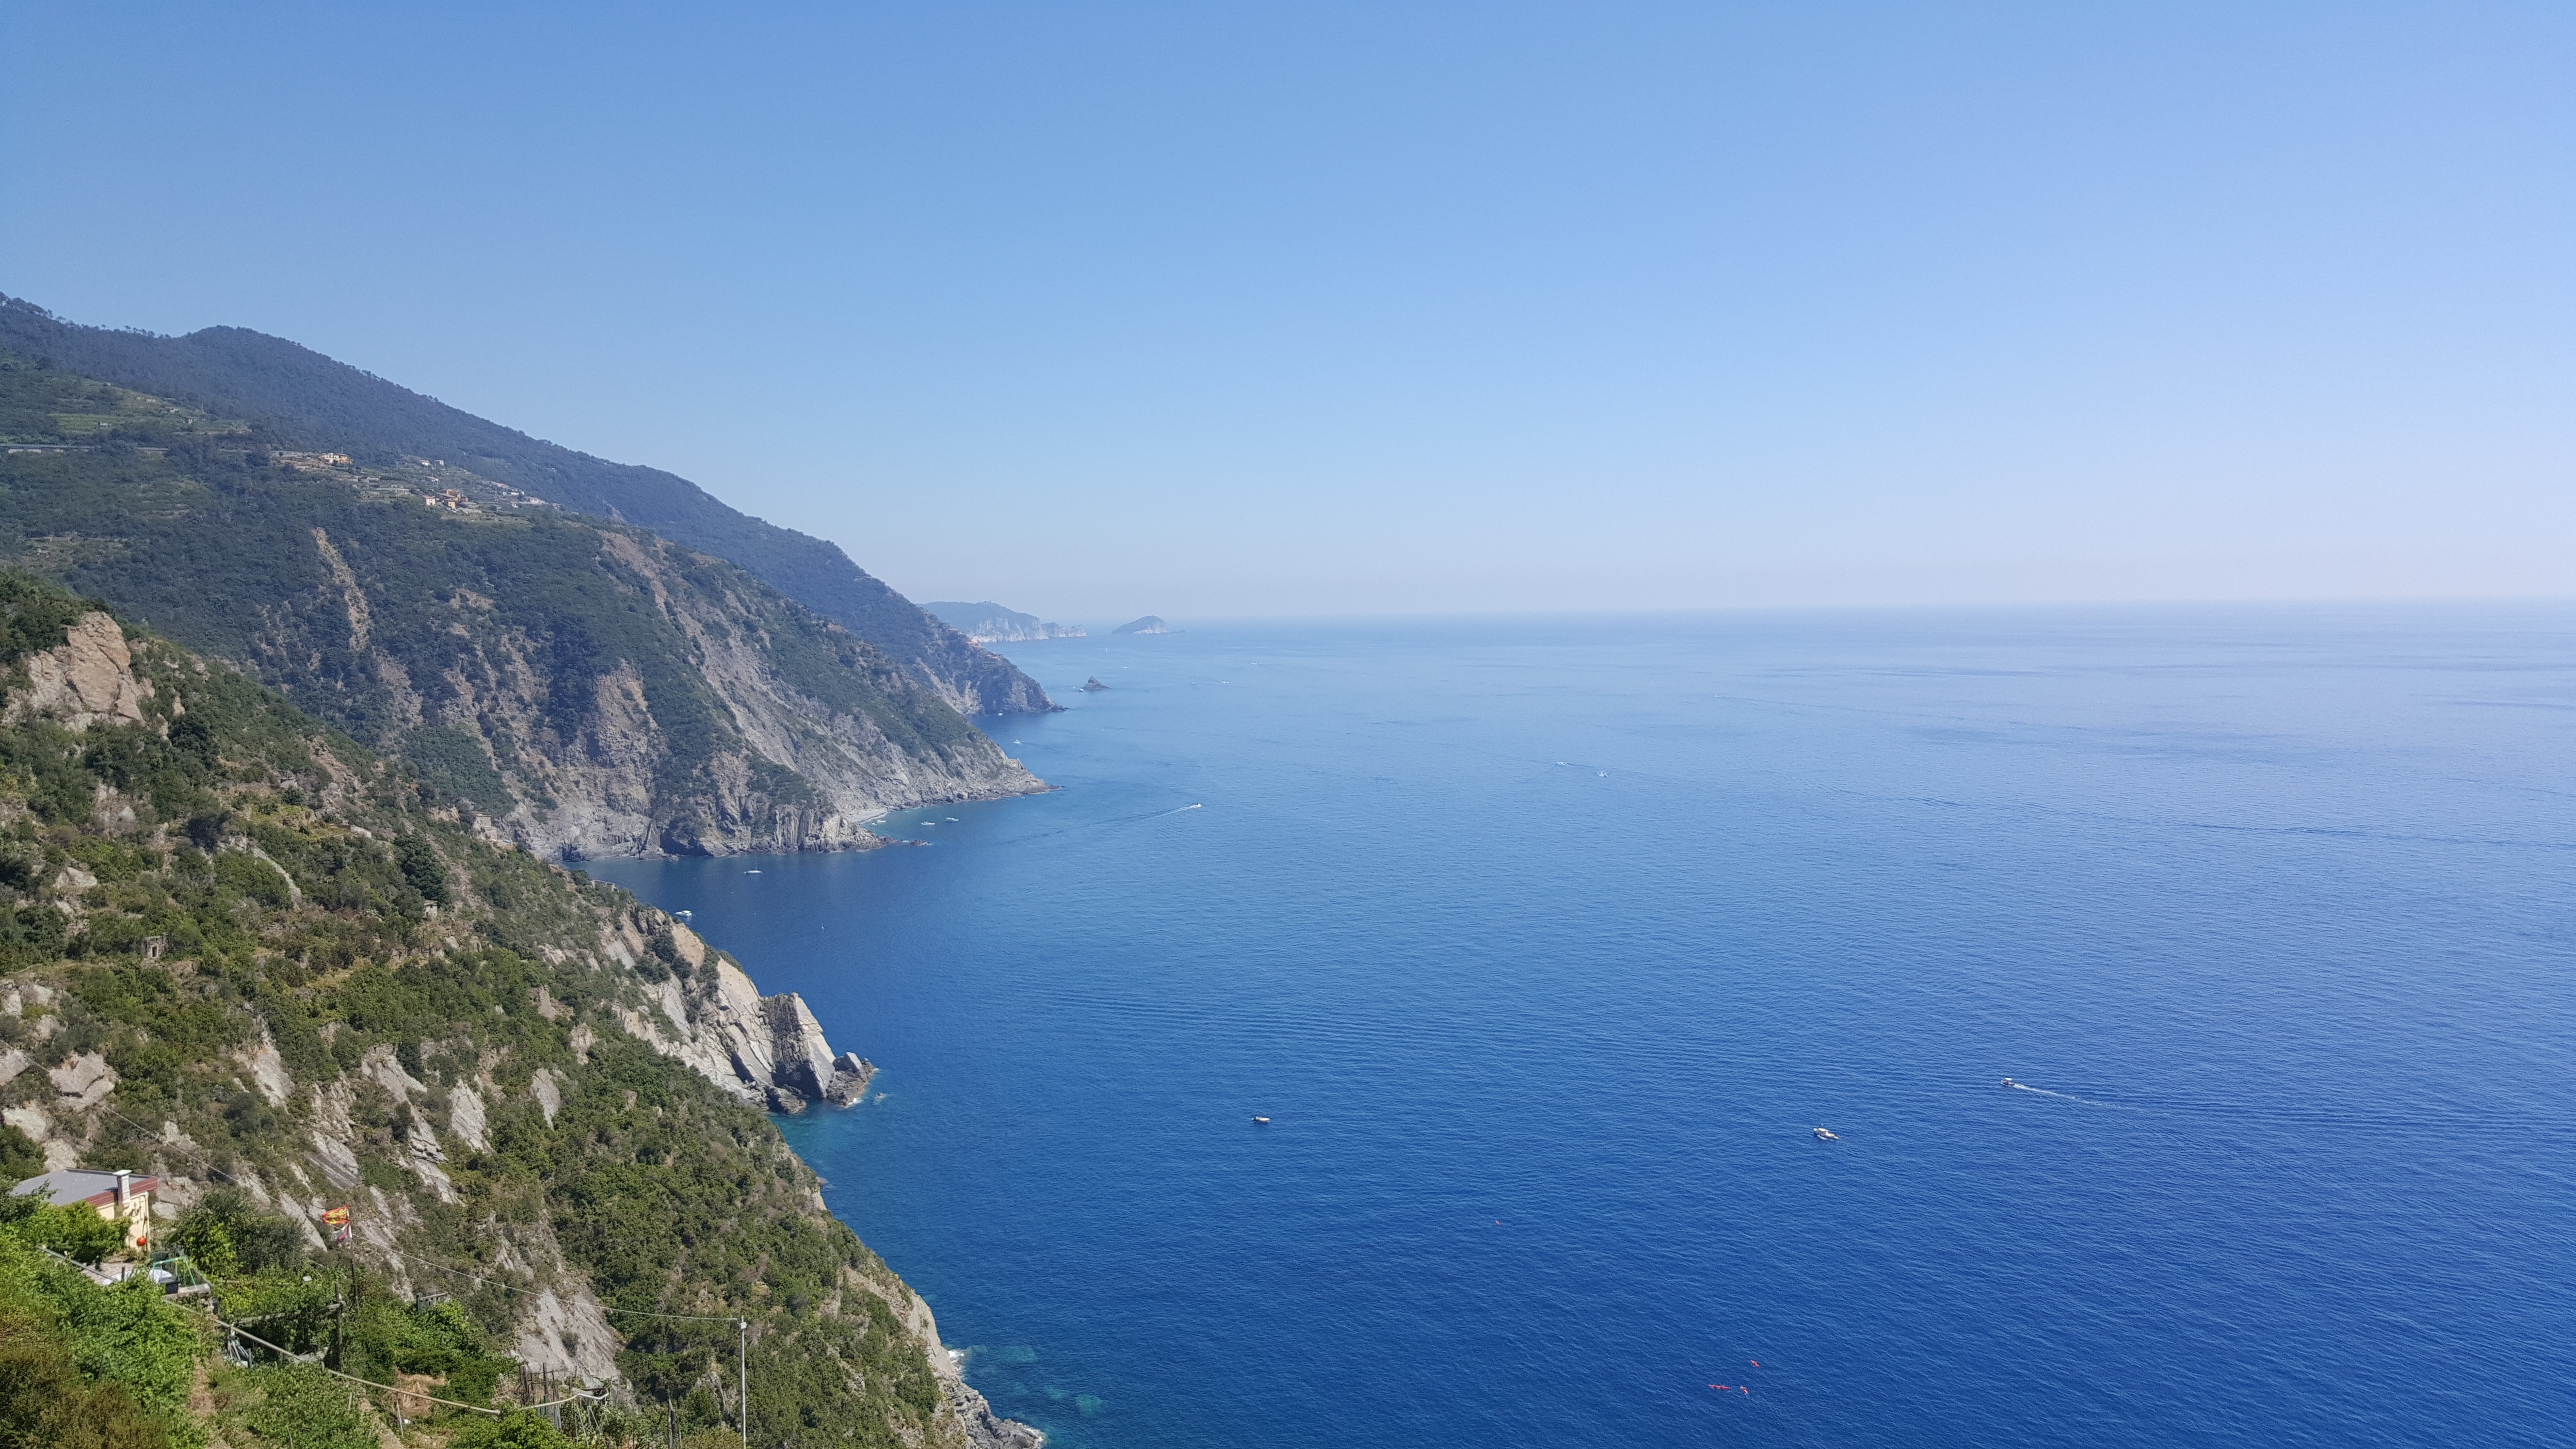
sea, coast, ocean, horizon, lake, cliff, bay, fjord, reservoir, terrain, body of water, loch, cape, landform, geographical feature